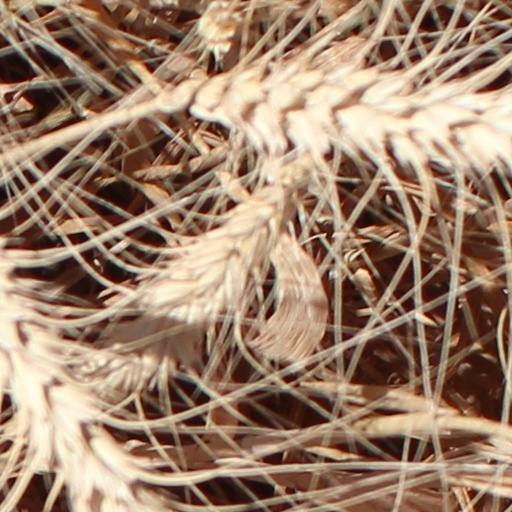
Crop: wheat